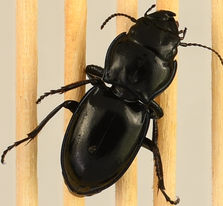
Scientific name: Pasimachus elongatus
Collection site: Central Plains Experimental Range NEON (CPER), plot CPER_006